Vedic period

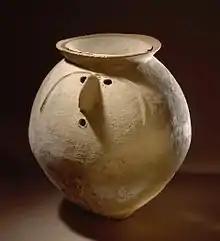
Cremation urn of the Gandhara grave culture, associated with Vedic material culture

The "Rigveda" contains accounts of conflicts between the Aryas and the Dasas and Dasyus. It describes Dasas and Dasyus as people who do not perform sacrifices ("akratu") or obey the commandments of gods ("avrata"). Their speech is described as "mridhra" which could variously mean soft, uncouth, hostile, scornful or abusive. Other adjectives which describe their physical appearance are subject to many interpretations. However, some modern scholars such as Asko Parpola connect the Dasas and Dasyus to Iranian tribes Dahae and Dahyu and believe that Dasas and Dasyus were early Indo-Aryan immigrants who arrived into the subcontinent before the Vedic Aryans. Likewise, Bronkhorst has argued that the central Ganges Plain was dominated by a related but non-Vedic Indo-Aryan culture, a difference also noted by Samuel.